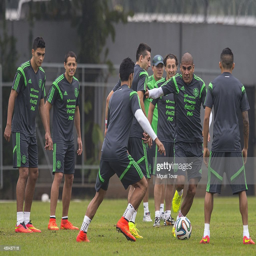
players of practice during a training session .